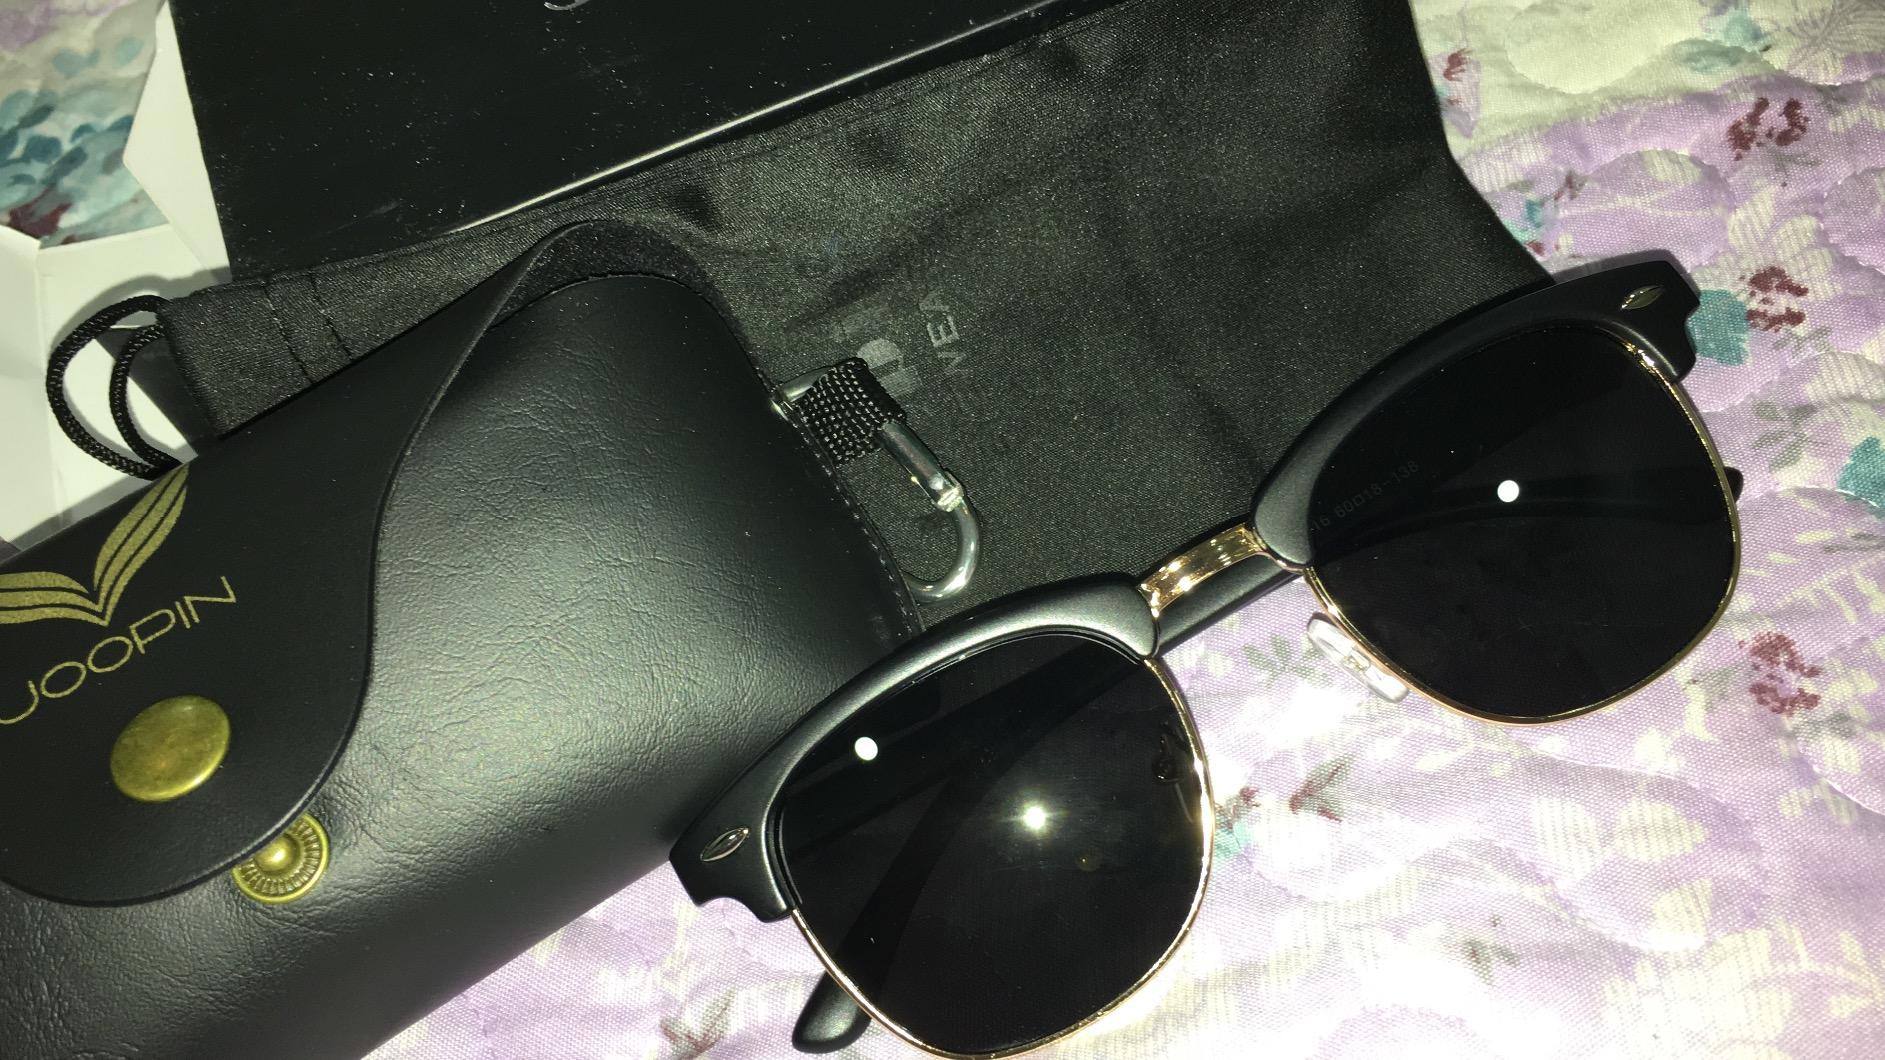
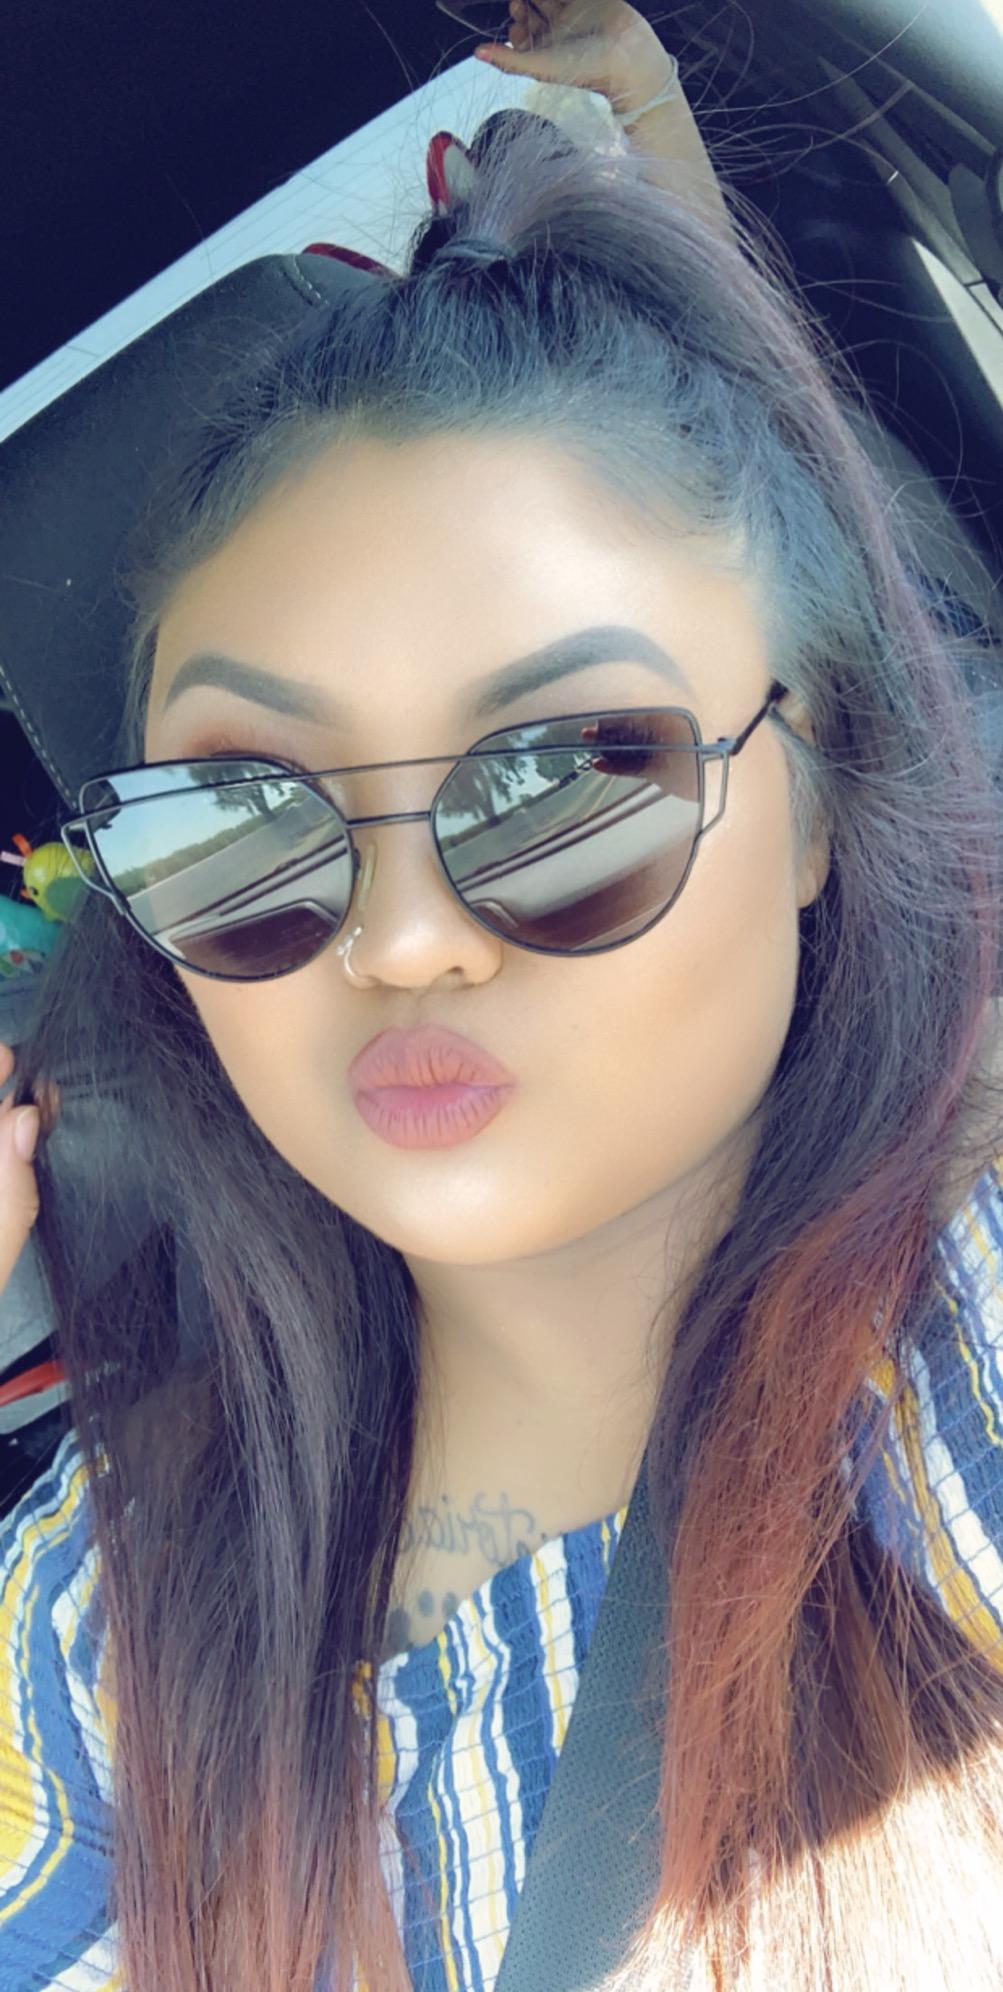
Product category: accessories_sunglasses
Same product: no